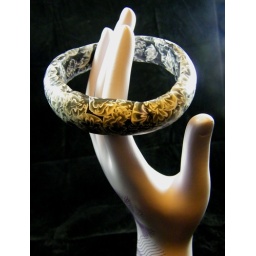
Chrysanthemums in black and white